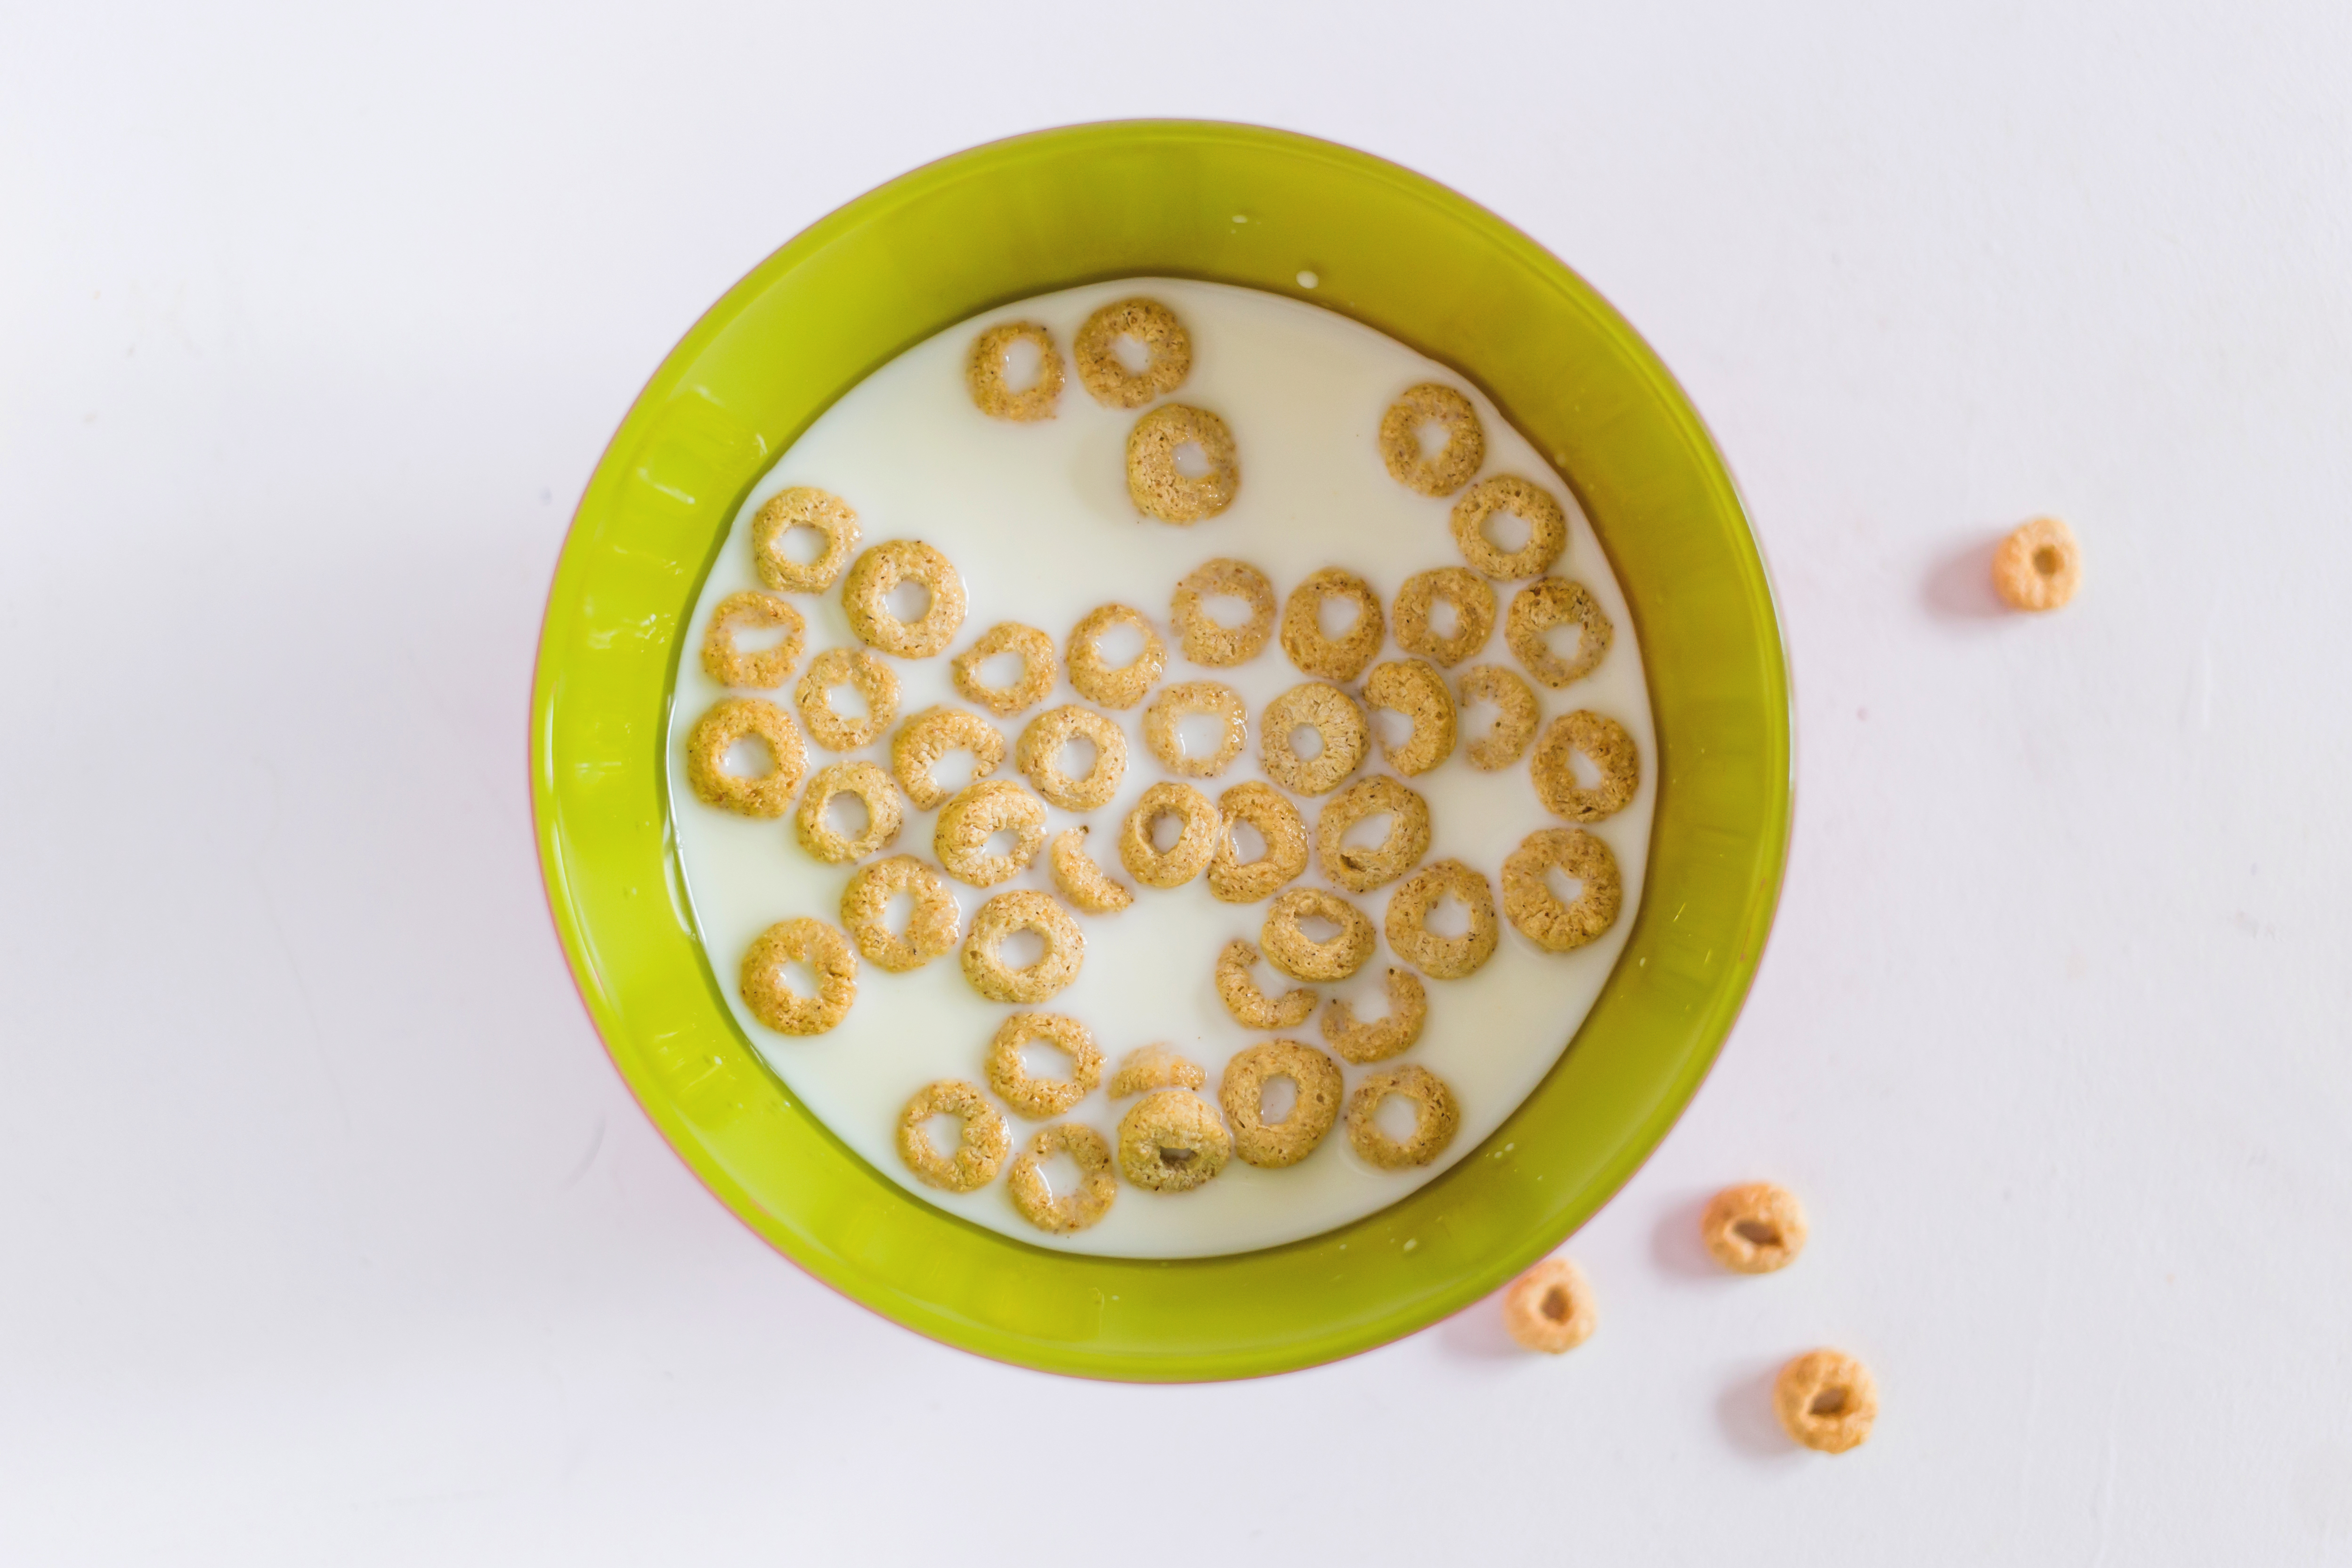
round, bowl, meal, food, produce, yellow, breakfast, milk, healthy, delicious, circle, button, jewellery, cereals, fashion accessory, cereal bowl